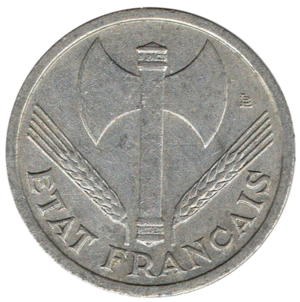
Avers 1 franc état français émise en 1942
Cet article liste les émissions de franc français sous le régime de Vichy. Ces monnaies, émises à partir de 1941, présentent la marque du régime français sous l'occupation allemande : la nouvelle devise « Travail, Famille, Patrie » et la Francisque.